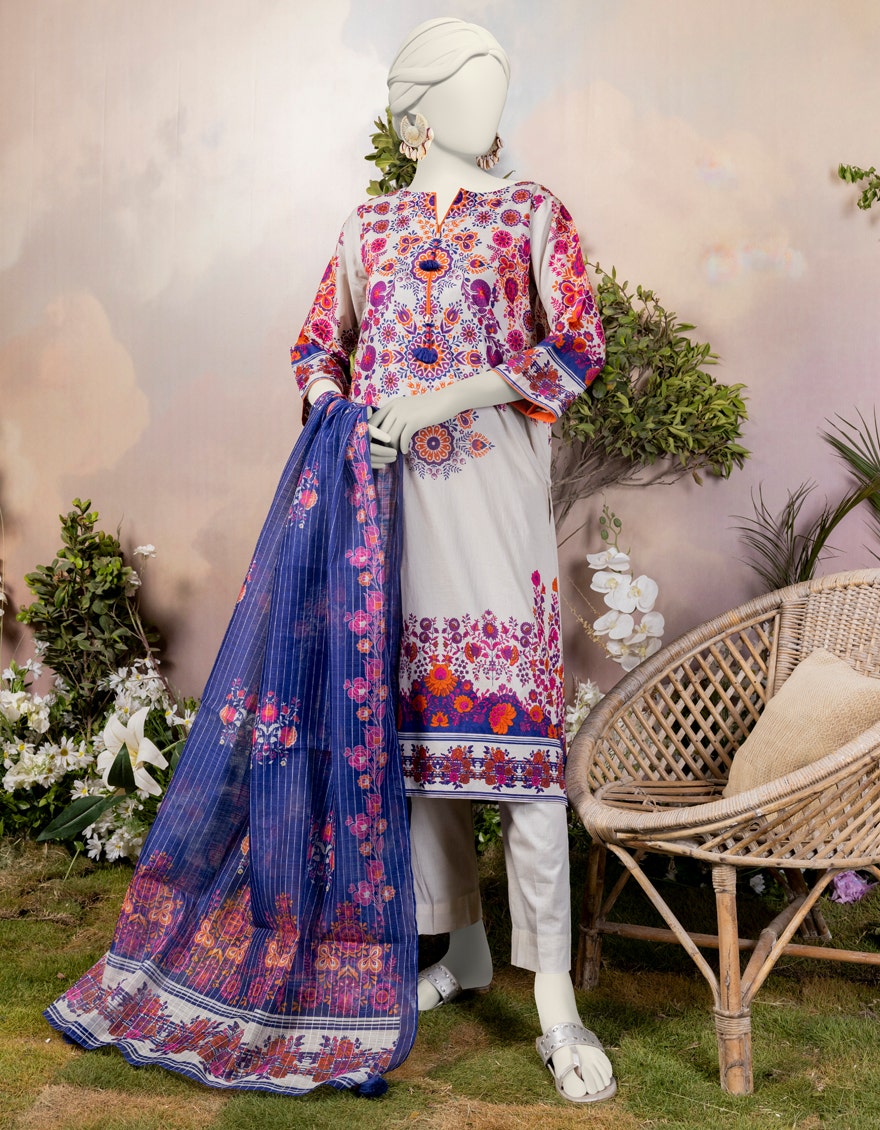
blue multi lawn suit